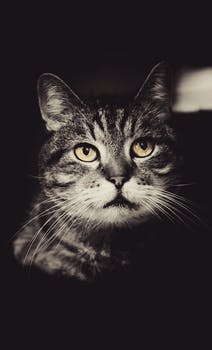
Label: No Watermark